Arkansas State University System

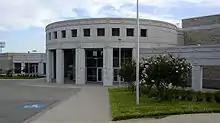
The Fowler Center on the Jonesboro campus of ASU is a regional center for the arts.

In 2006, the ASU System Office was created to facilitate future growth and enhanced services to the system institutions. The Board of Trustees named university president Dr. Les Wyatt as the first system president and Robert L. Potts as the first chancellor of the Jonesboro campus. The office was relocated from Jonesboro to Little Rock in 2011.